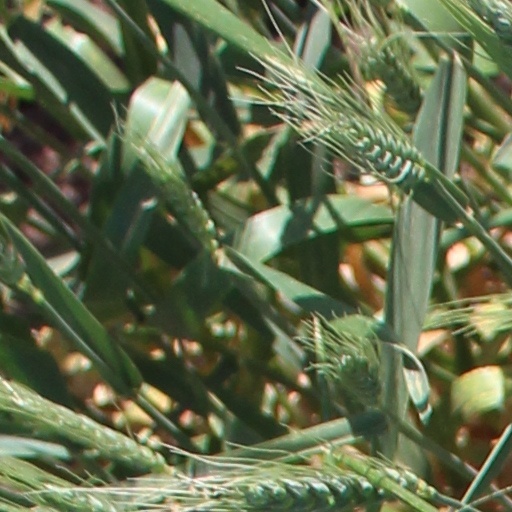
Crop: wheat